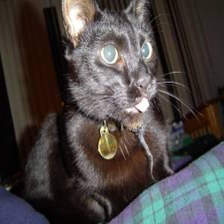
Species: cat
Breed: Bombay